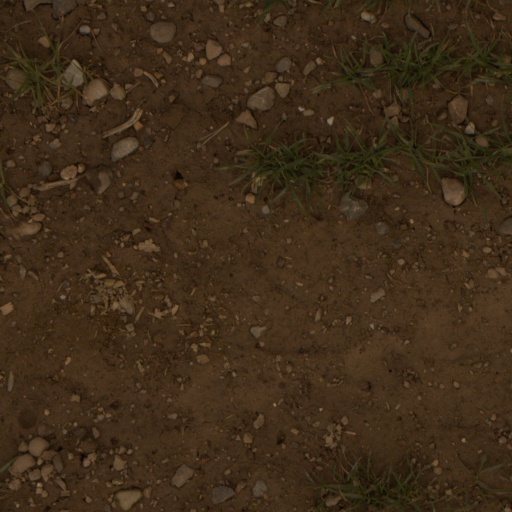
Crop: wheat